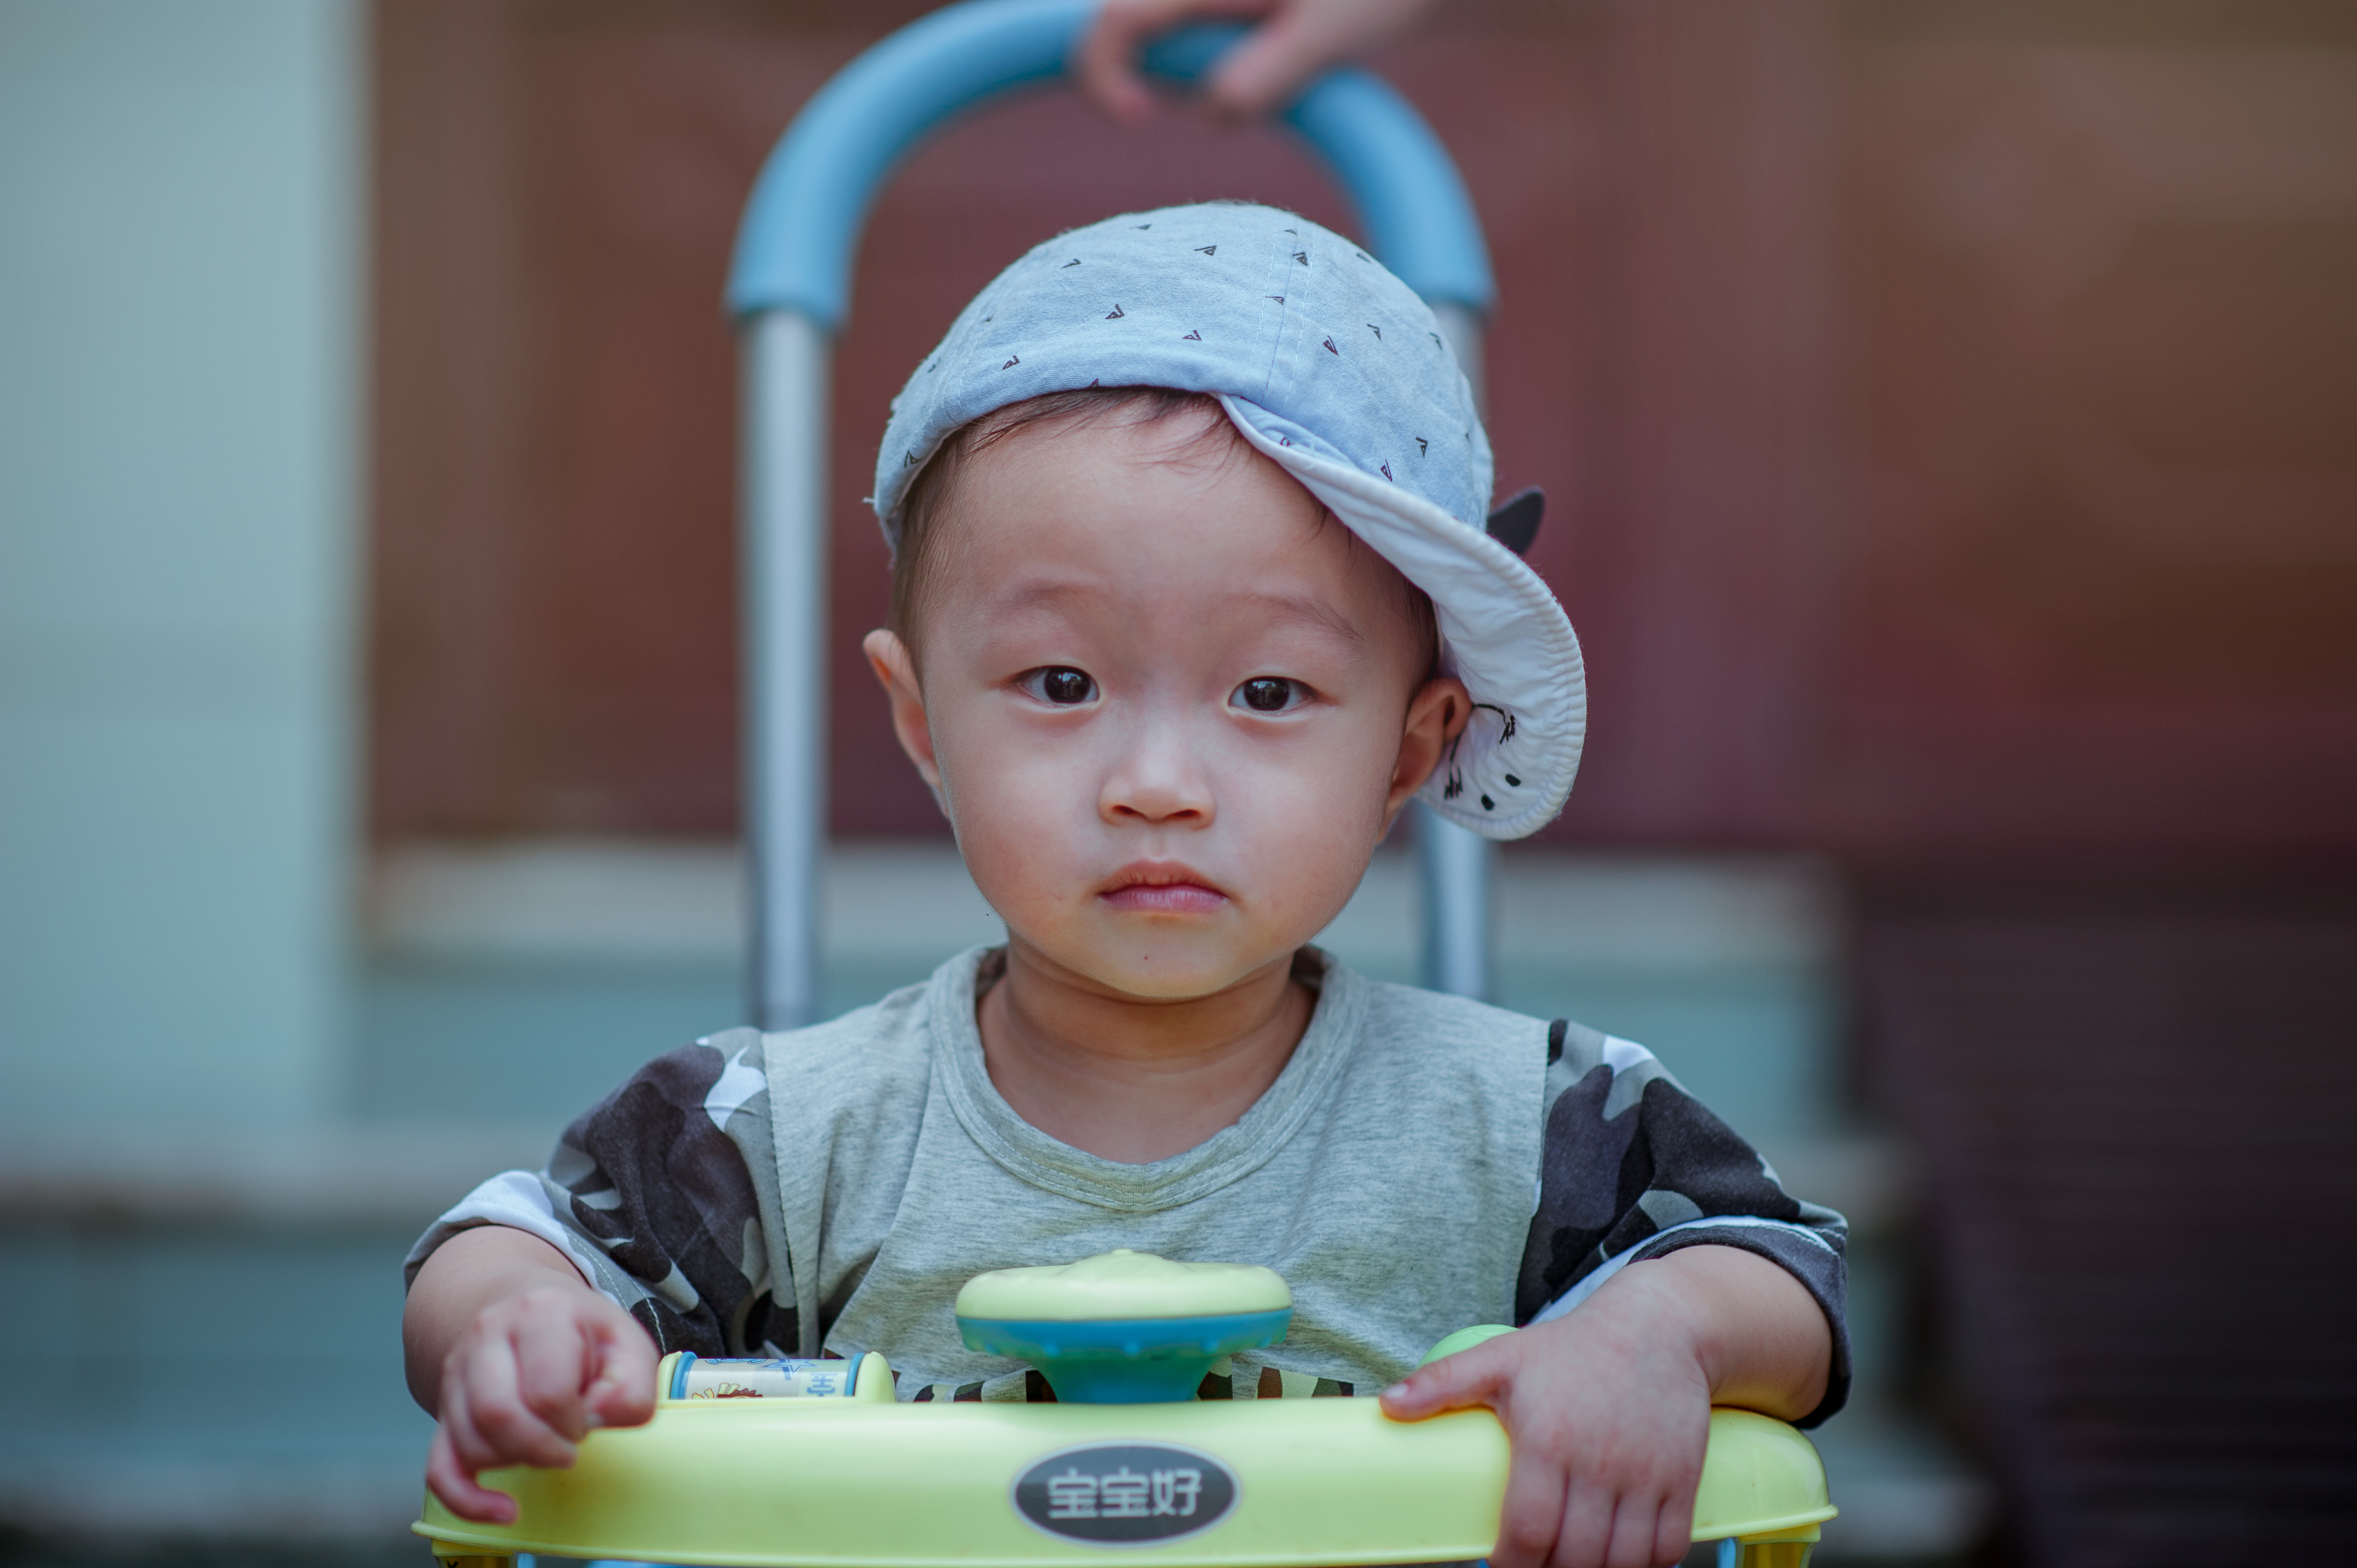
adorable, baby, blur, boy, child, close up, cute, daylight, face, facial expression, innocence, kid, little, outdoors, person, photoshoot, son, toddler, toy, skin, infant, sitting, eye, snapshot, girl, fun, product, portrait photography, play